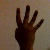
The image shows a hand gesture representing the number 4 in Indian Sign Language.